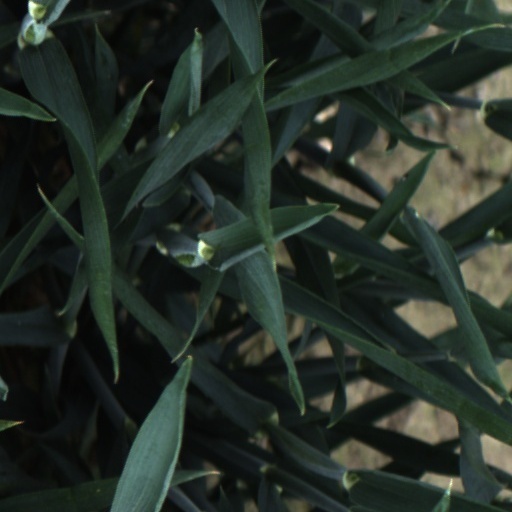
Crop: wheat